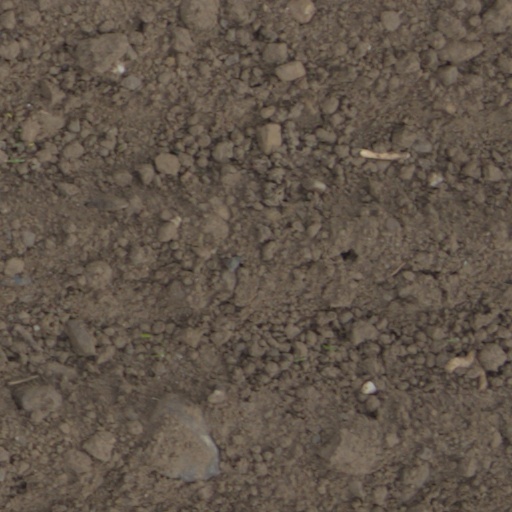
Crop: wheat